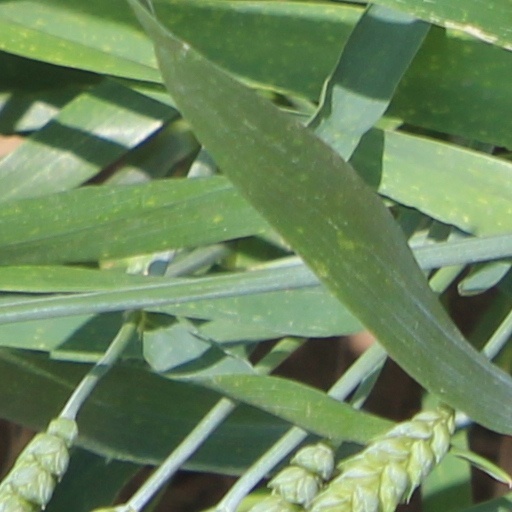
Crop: wheat